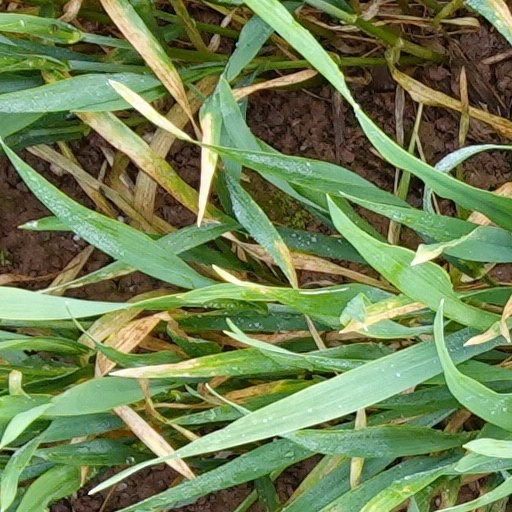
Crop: wheat